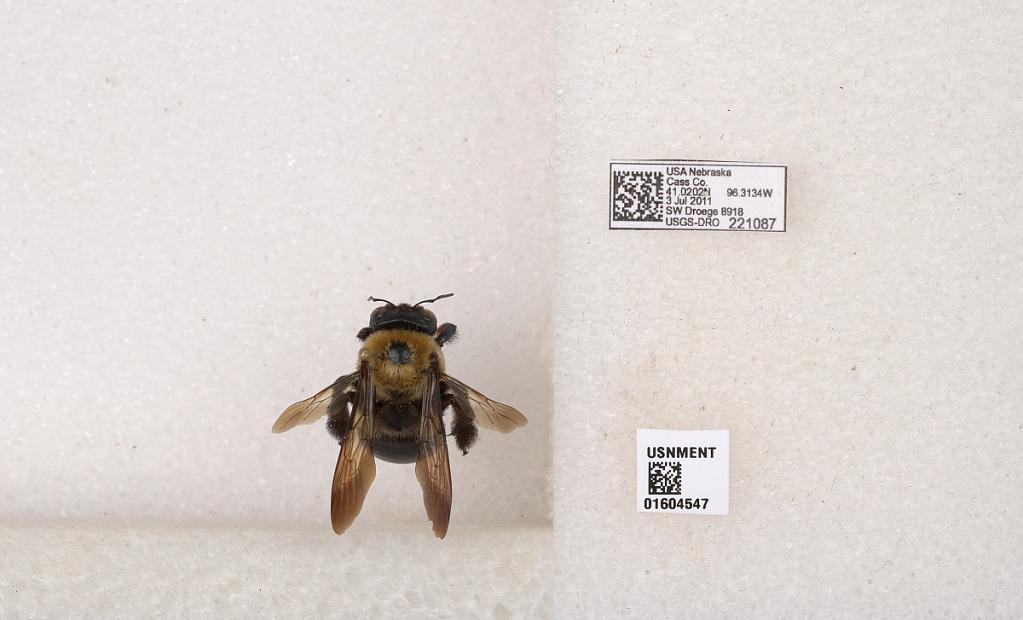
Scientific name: Xylocopa (Xylocopoides) virginica virginica (Linnaeus)
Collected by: S. Droege
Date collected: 2011-7-3
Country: United States
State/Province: Nebraska
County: Cass
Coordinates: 41.0203, -96.3133